Gokuldas Tejpal

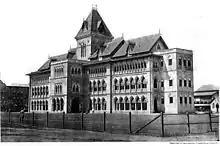
Gokuldas Tejpal Hospital. Bombay in 1887. Designed in early English Gothic style by Colonel Fuller. Blue basalt facings with arches of Kurla stone, paved with Minton's tiles and roofing with Taylor's patent tiles. Columns made of Kurla stone with caps of Porebunder stone.

Sheth Gokuldas Tejpal or Sheth Goculdas Tejpal (1822–1867) was a merchant, businessman, social reformer and philanthropist from Bombay, British India. Gokuldas, who hailed from Gujarati Bhatia community, was well known for building charity institutions, hospitals, schools, hostels including famous Gokuldas Tejpal Hospital Gokuldas Tejpal Sanskrit College, where the first session of Indian National Congress was held On 28 December 1885. He also built the Gokuldas Tejpal Anglo-vernacular high school and Gokuldas Tejpal Boarding House.